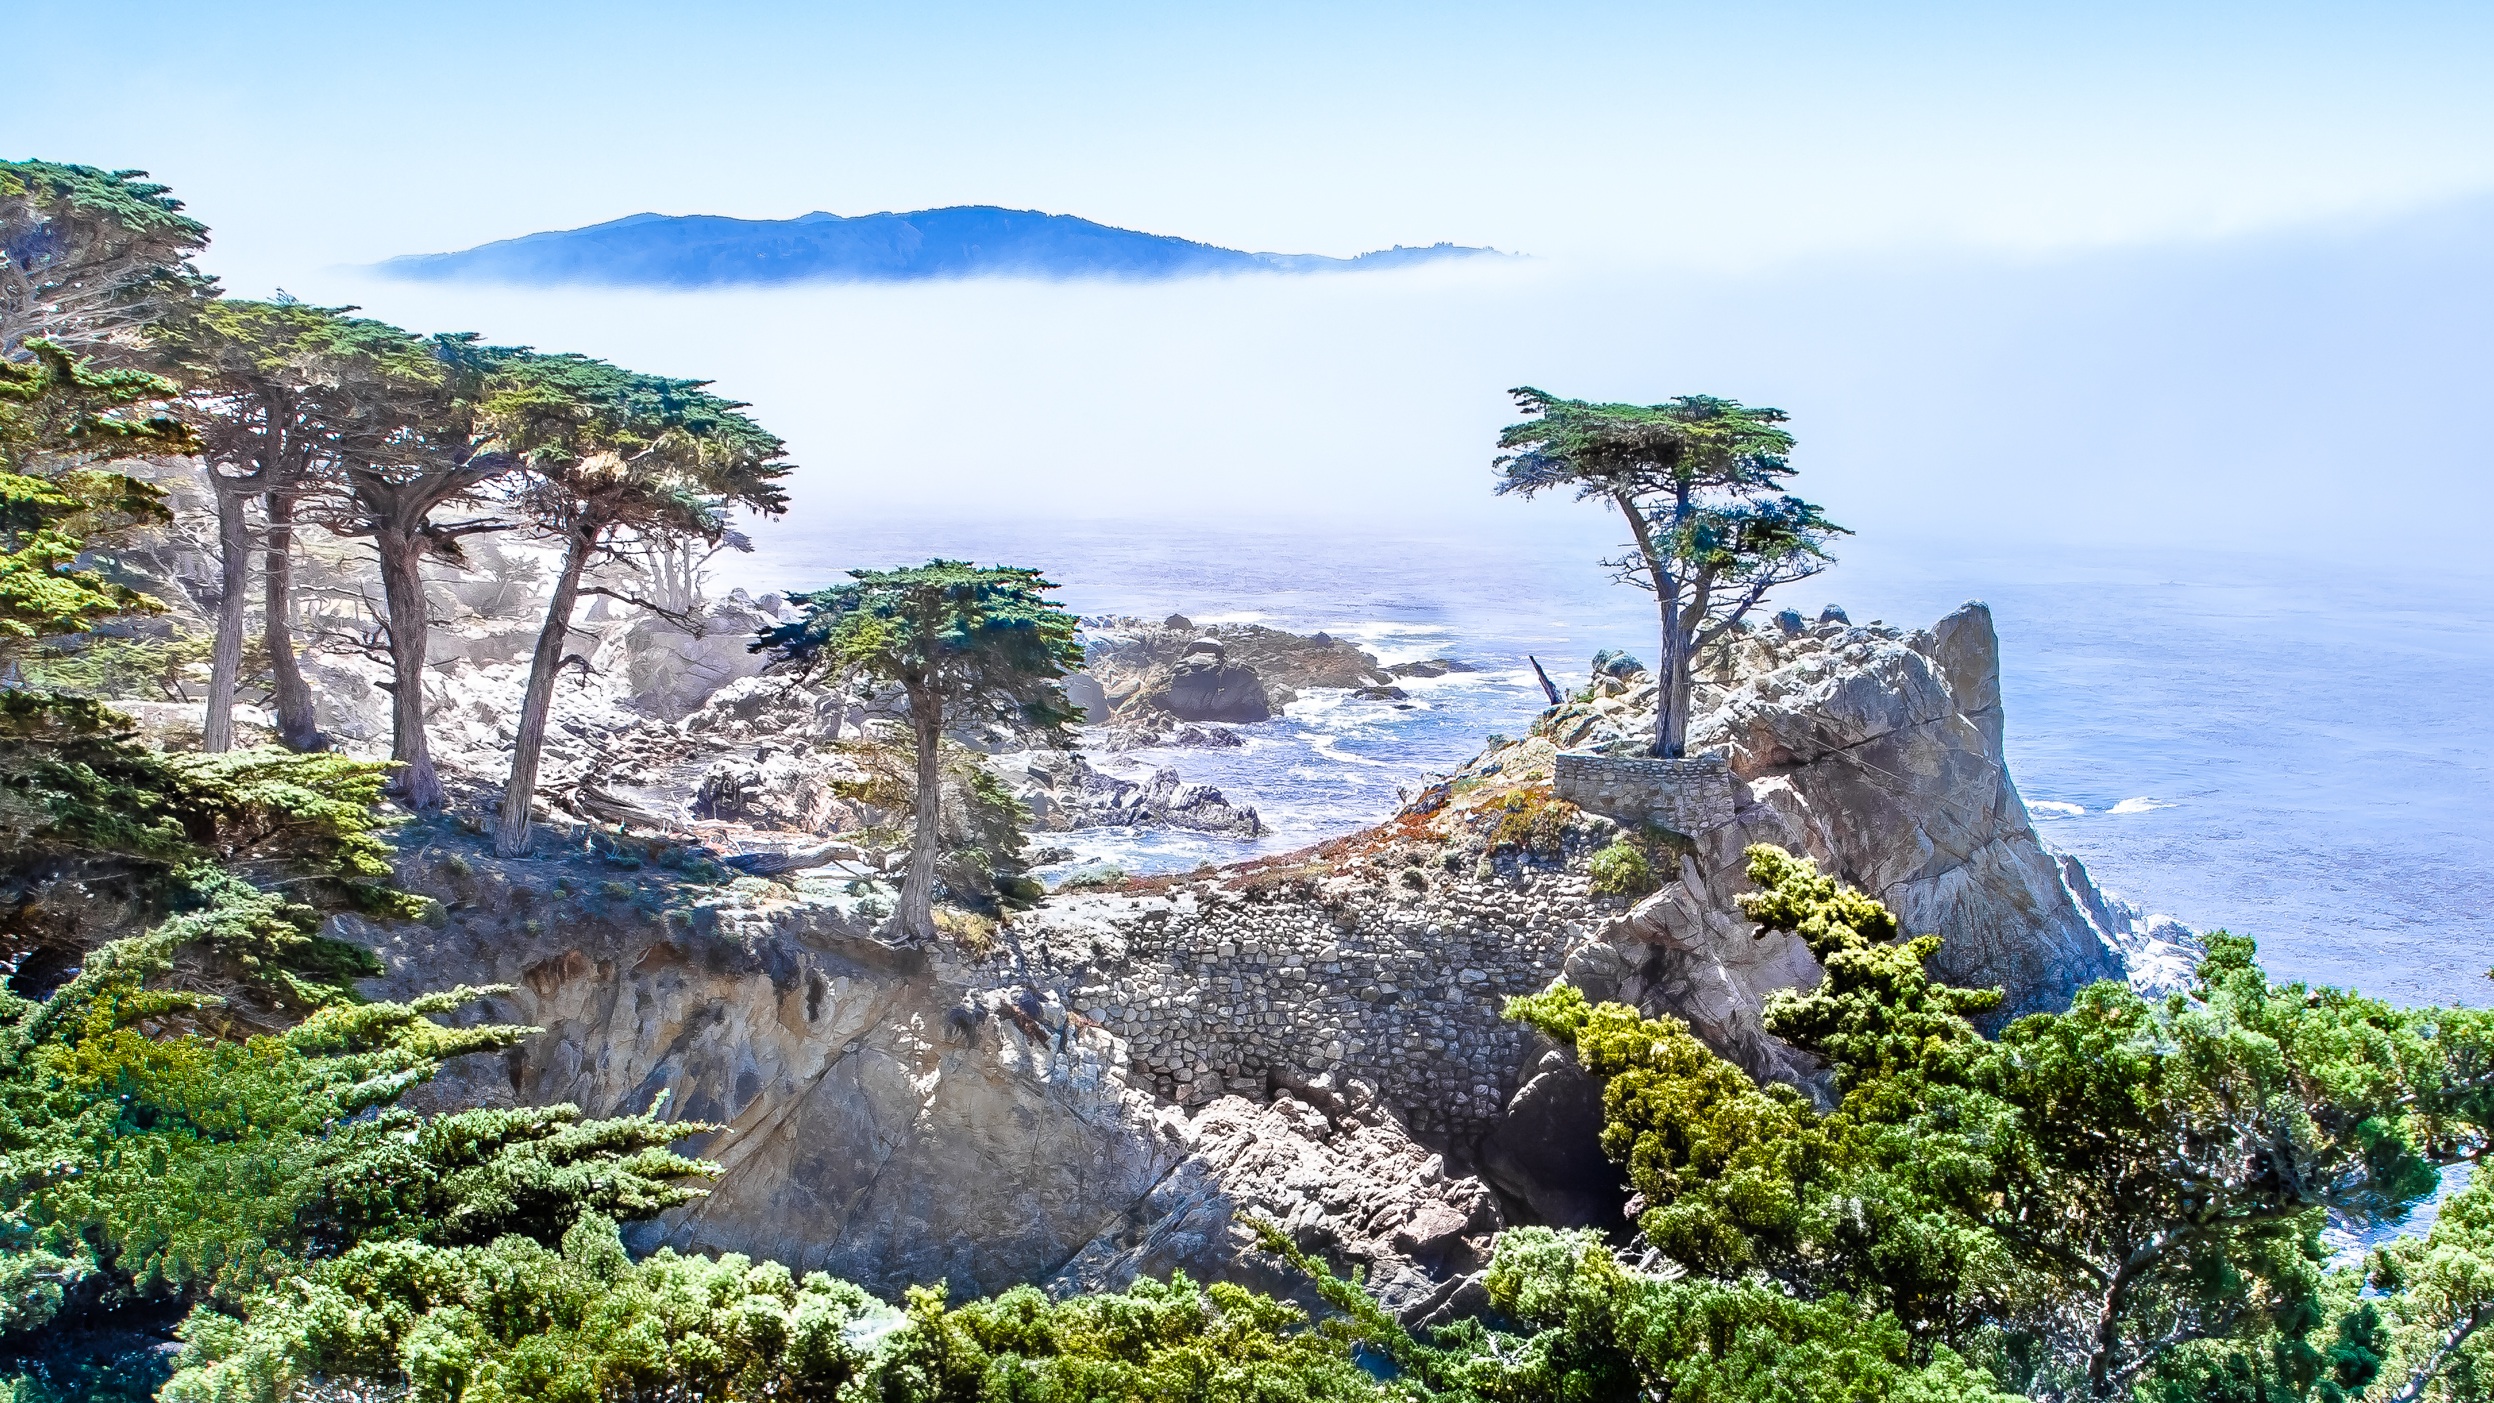
sea, coast, tree, rock, mountain, mountain range, vacation, cliff, park, bay, tourism, terrain, national park, cape, landform, geographical feature